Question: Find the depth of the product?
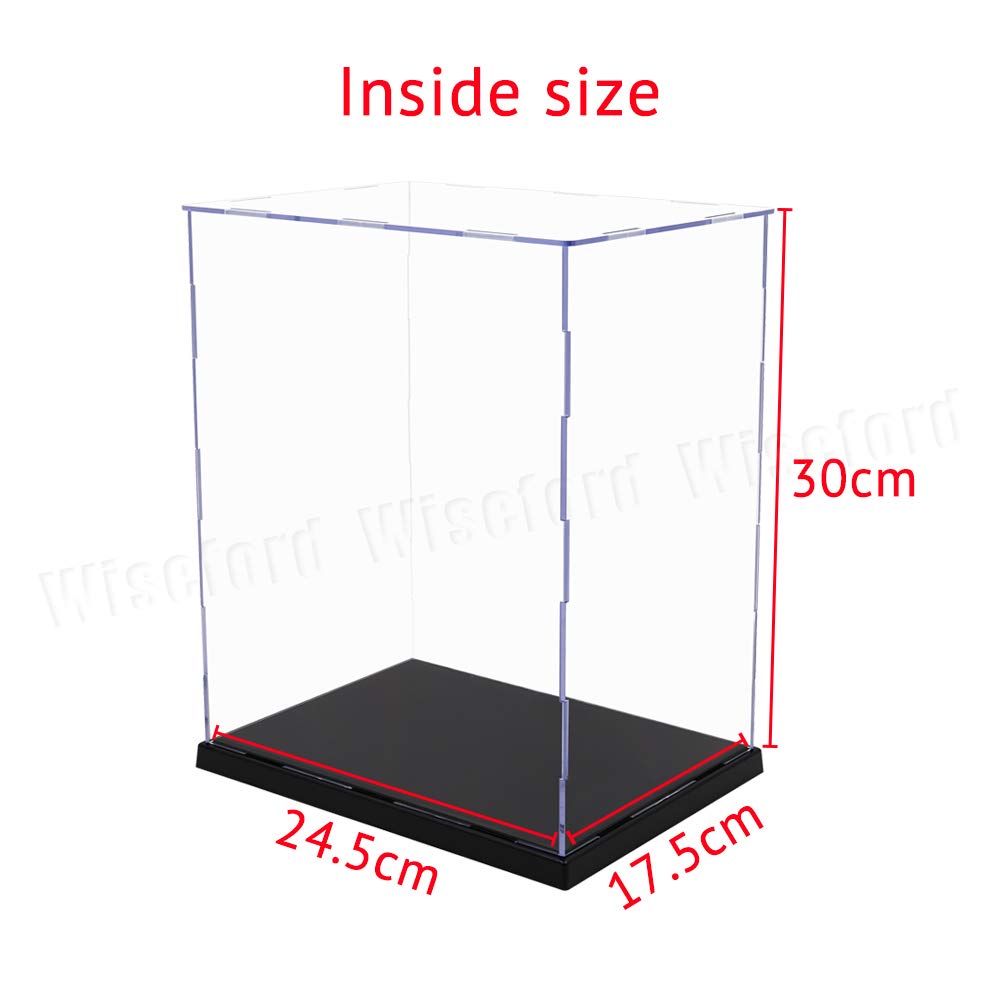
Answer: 24.5 centimetre